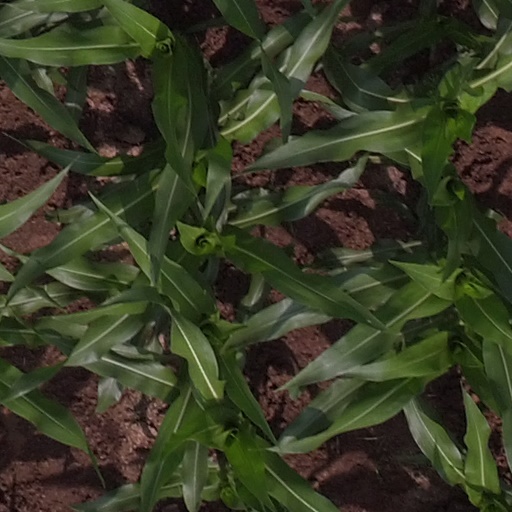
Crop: maize; corn